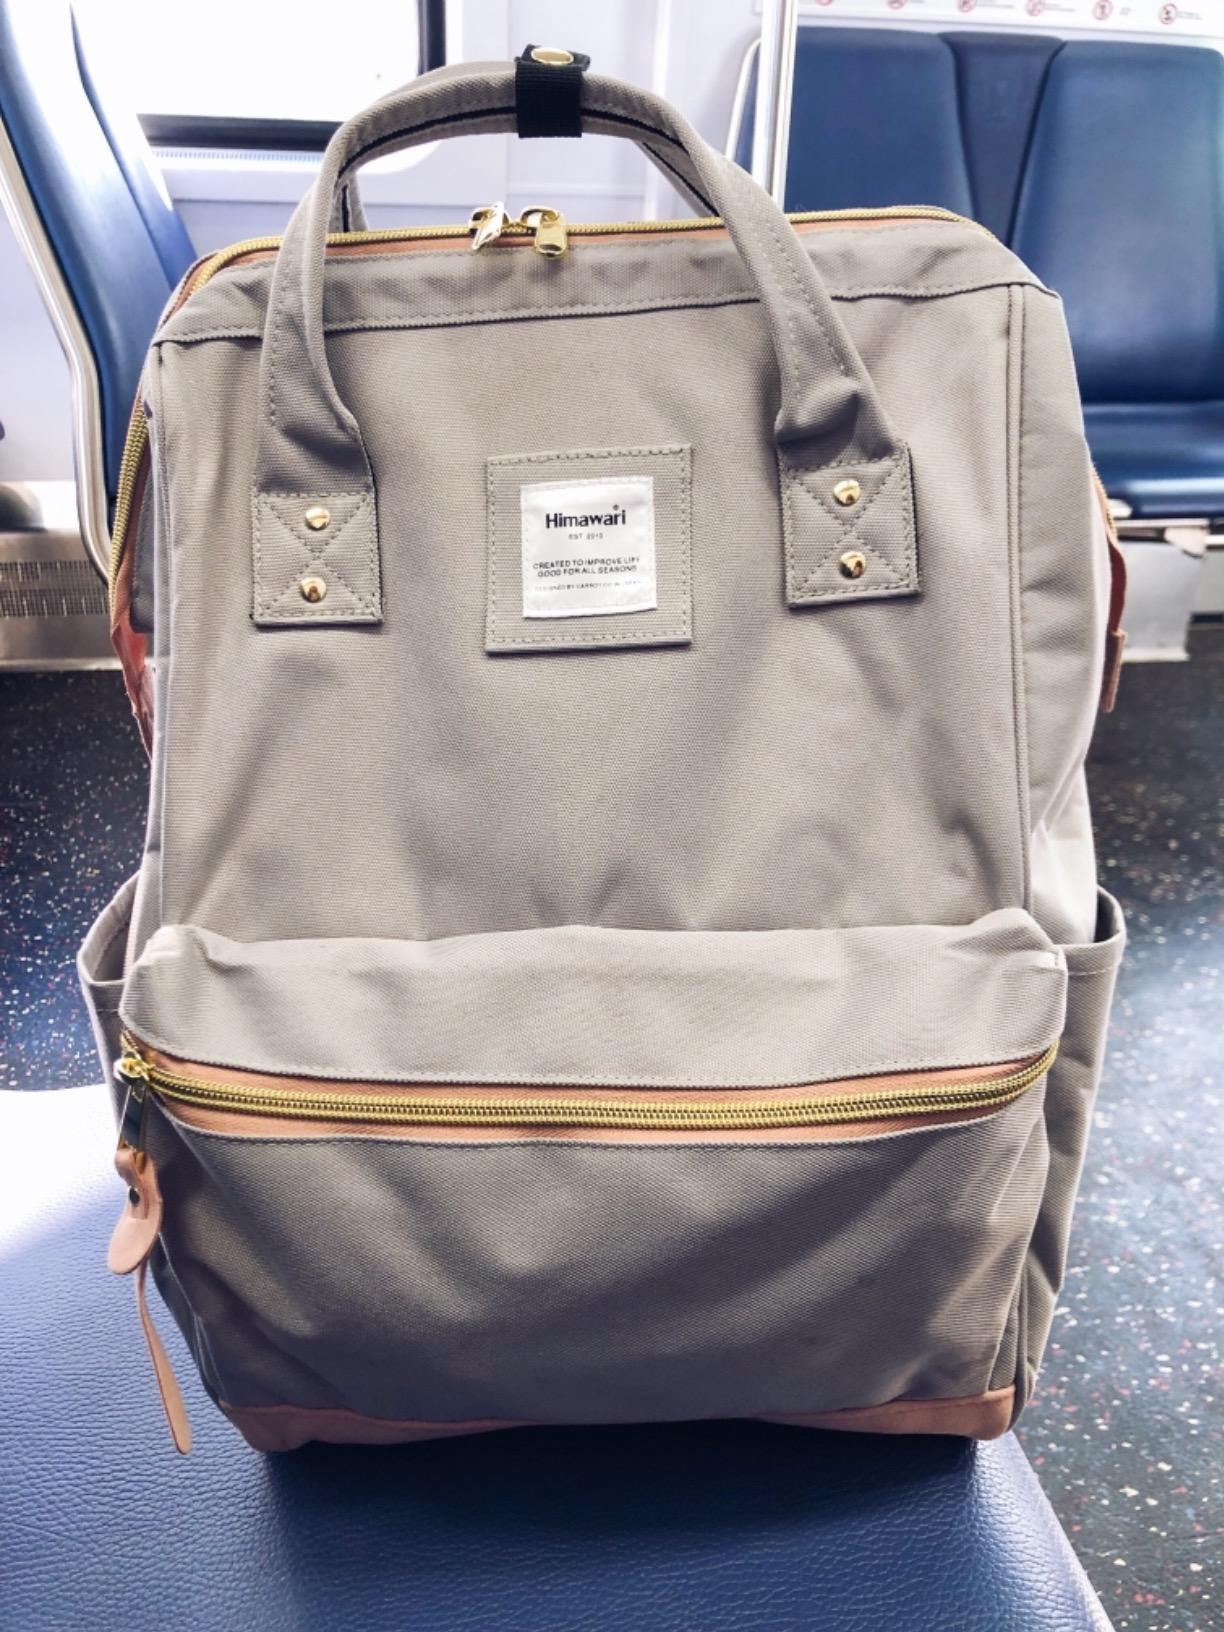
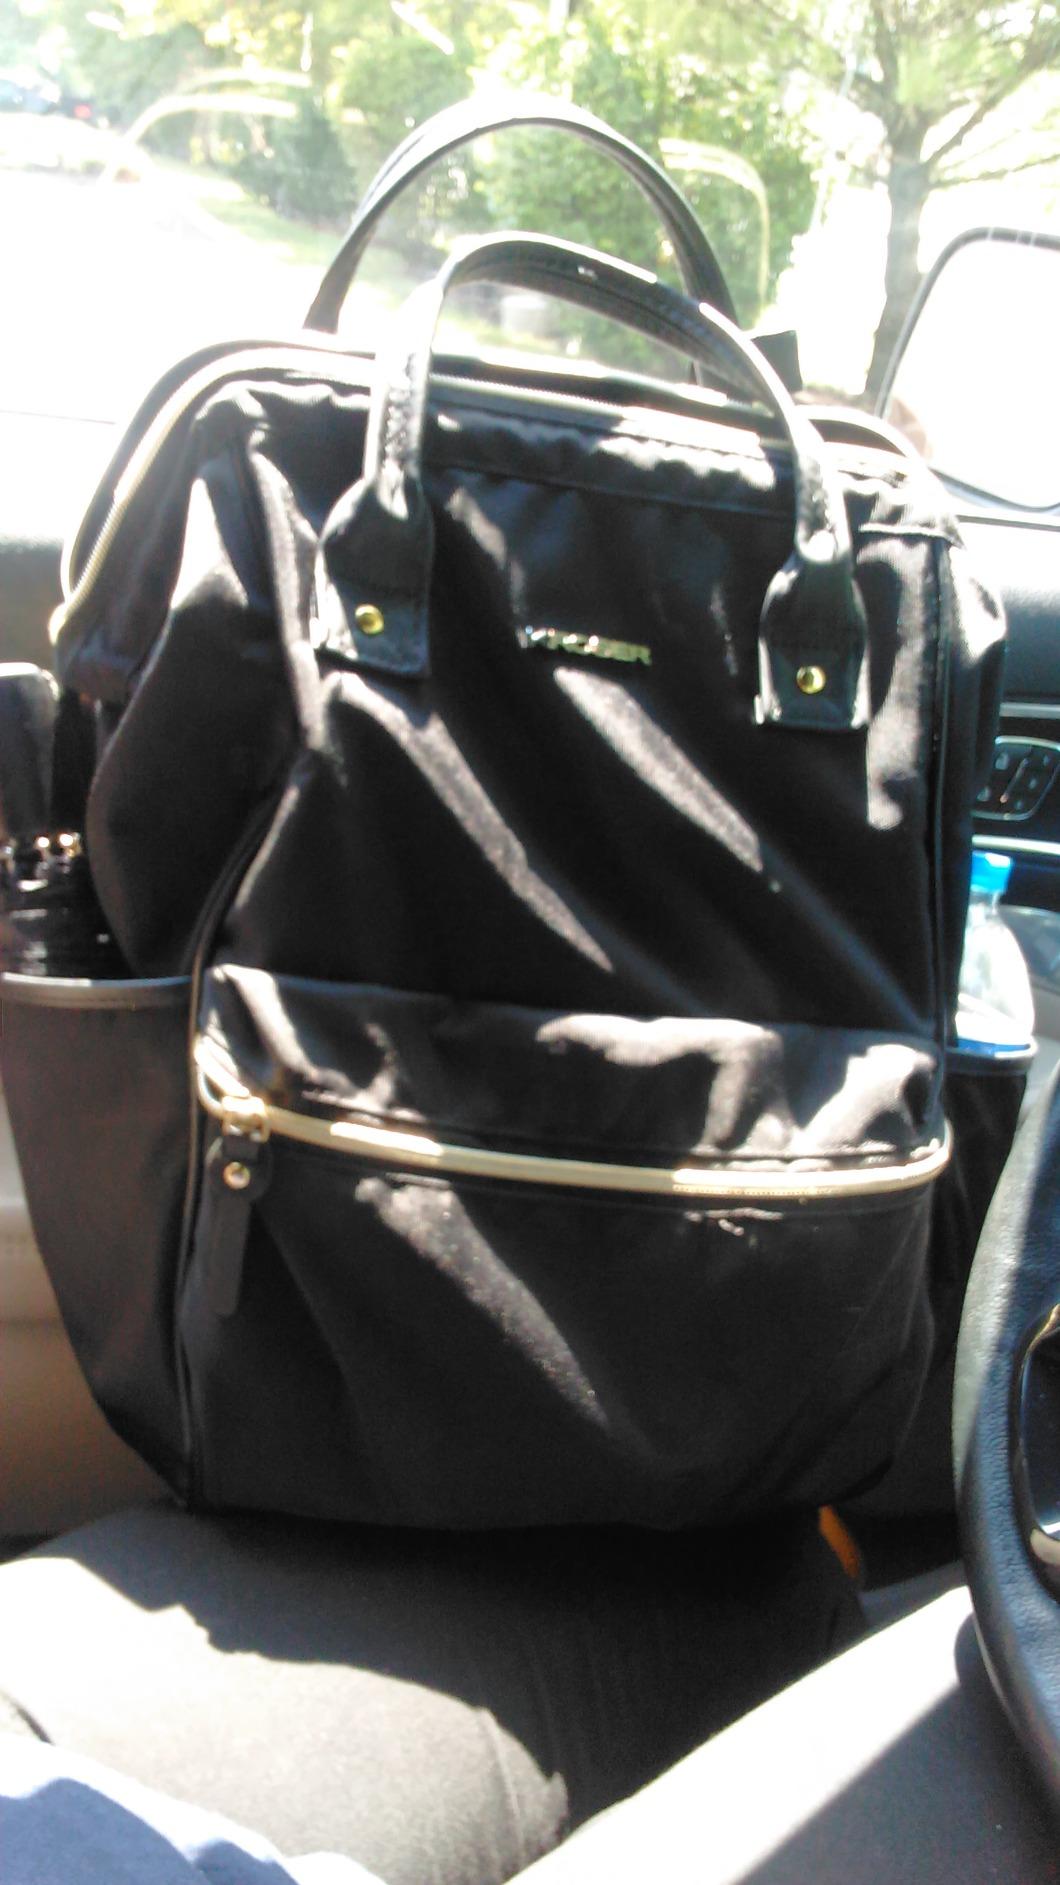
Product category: bag
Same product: no